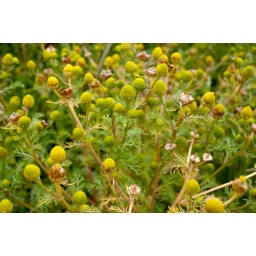
&lt;i&gt;Matricaria discoidea&lt;/i&gt; (Pineapple-weed) growing abundantly on disturbed ground near the edge of a field of Wheat. Carrington, Midlothian, Scotland.